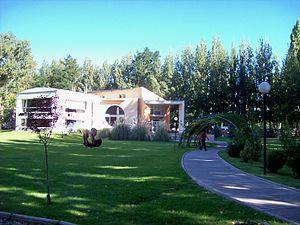
Malargüe est une ville de la province de Mendoza, en Argentine, et le chef-lieu du département de Malargüe. Elle est située sur le río Malargüe, à environ 370 km au sud de la ville Mendoza la capitale de la province.